Hellenic Army Veterinary Service

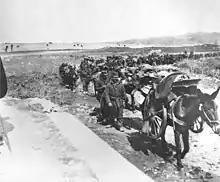
A donkey-borne supply column of the Greek Army during the Balkan Wars

At the time of the declaration of the First Hellenic Republic, Greece did not have a statuary body regulating veterinary medicine. Throughout the 19th century veterinary science was primary practiced by folk healers with no formal education who used traditional medicine of dubious quality standards. The first trained veterinarian in Greece was Bavarian Georg Horsch, who was attached to a Lancer Regiment of the Hellenic Army in November 1832. A few months later his position was officially confirmed in the structure of the Greek armed forces. In 1837, Horsch was promoted to the rank of Major and was appointed lecturer in hippiatrics at the Ministry of Military Affairs. Thus marking the beginning of formal instruction of Greek military veterinarians.